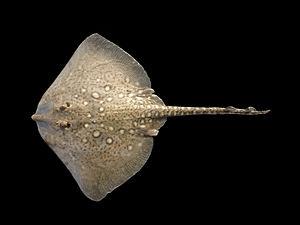
Raie bouclée juvénile ramassée au large de De Panne, en Belgique. Les coordonnées sont au centre d'un chalutage WSW-ENE.
La raie bouclée est une espèce de raie de l'ordre des Rajiformes que l'on rencontre de la Norvège à l'Afrique du Sud, en Méditerranée, autour des îles Britanniques, et même jusqu'en Islande. Sur le plan commercial, c'est l'espèce de rajidé la plus importante des pêches françaises. C'est également la plus recherchée au point de vue gustatif.
Voici une liste des poissons marins présents dans l'océan Atlantique.
Voici une liste des espèces de poissons rencontrés dans la mer Méditerranée.